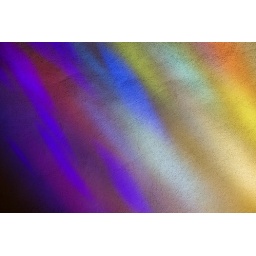
It's light shining through a stained glass window in St Giles Cathedral, Edinburgh.